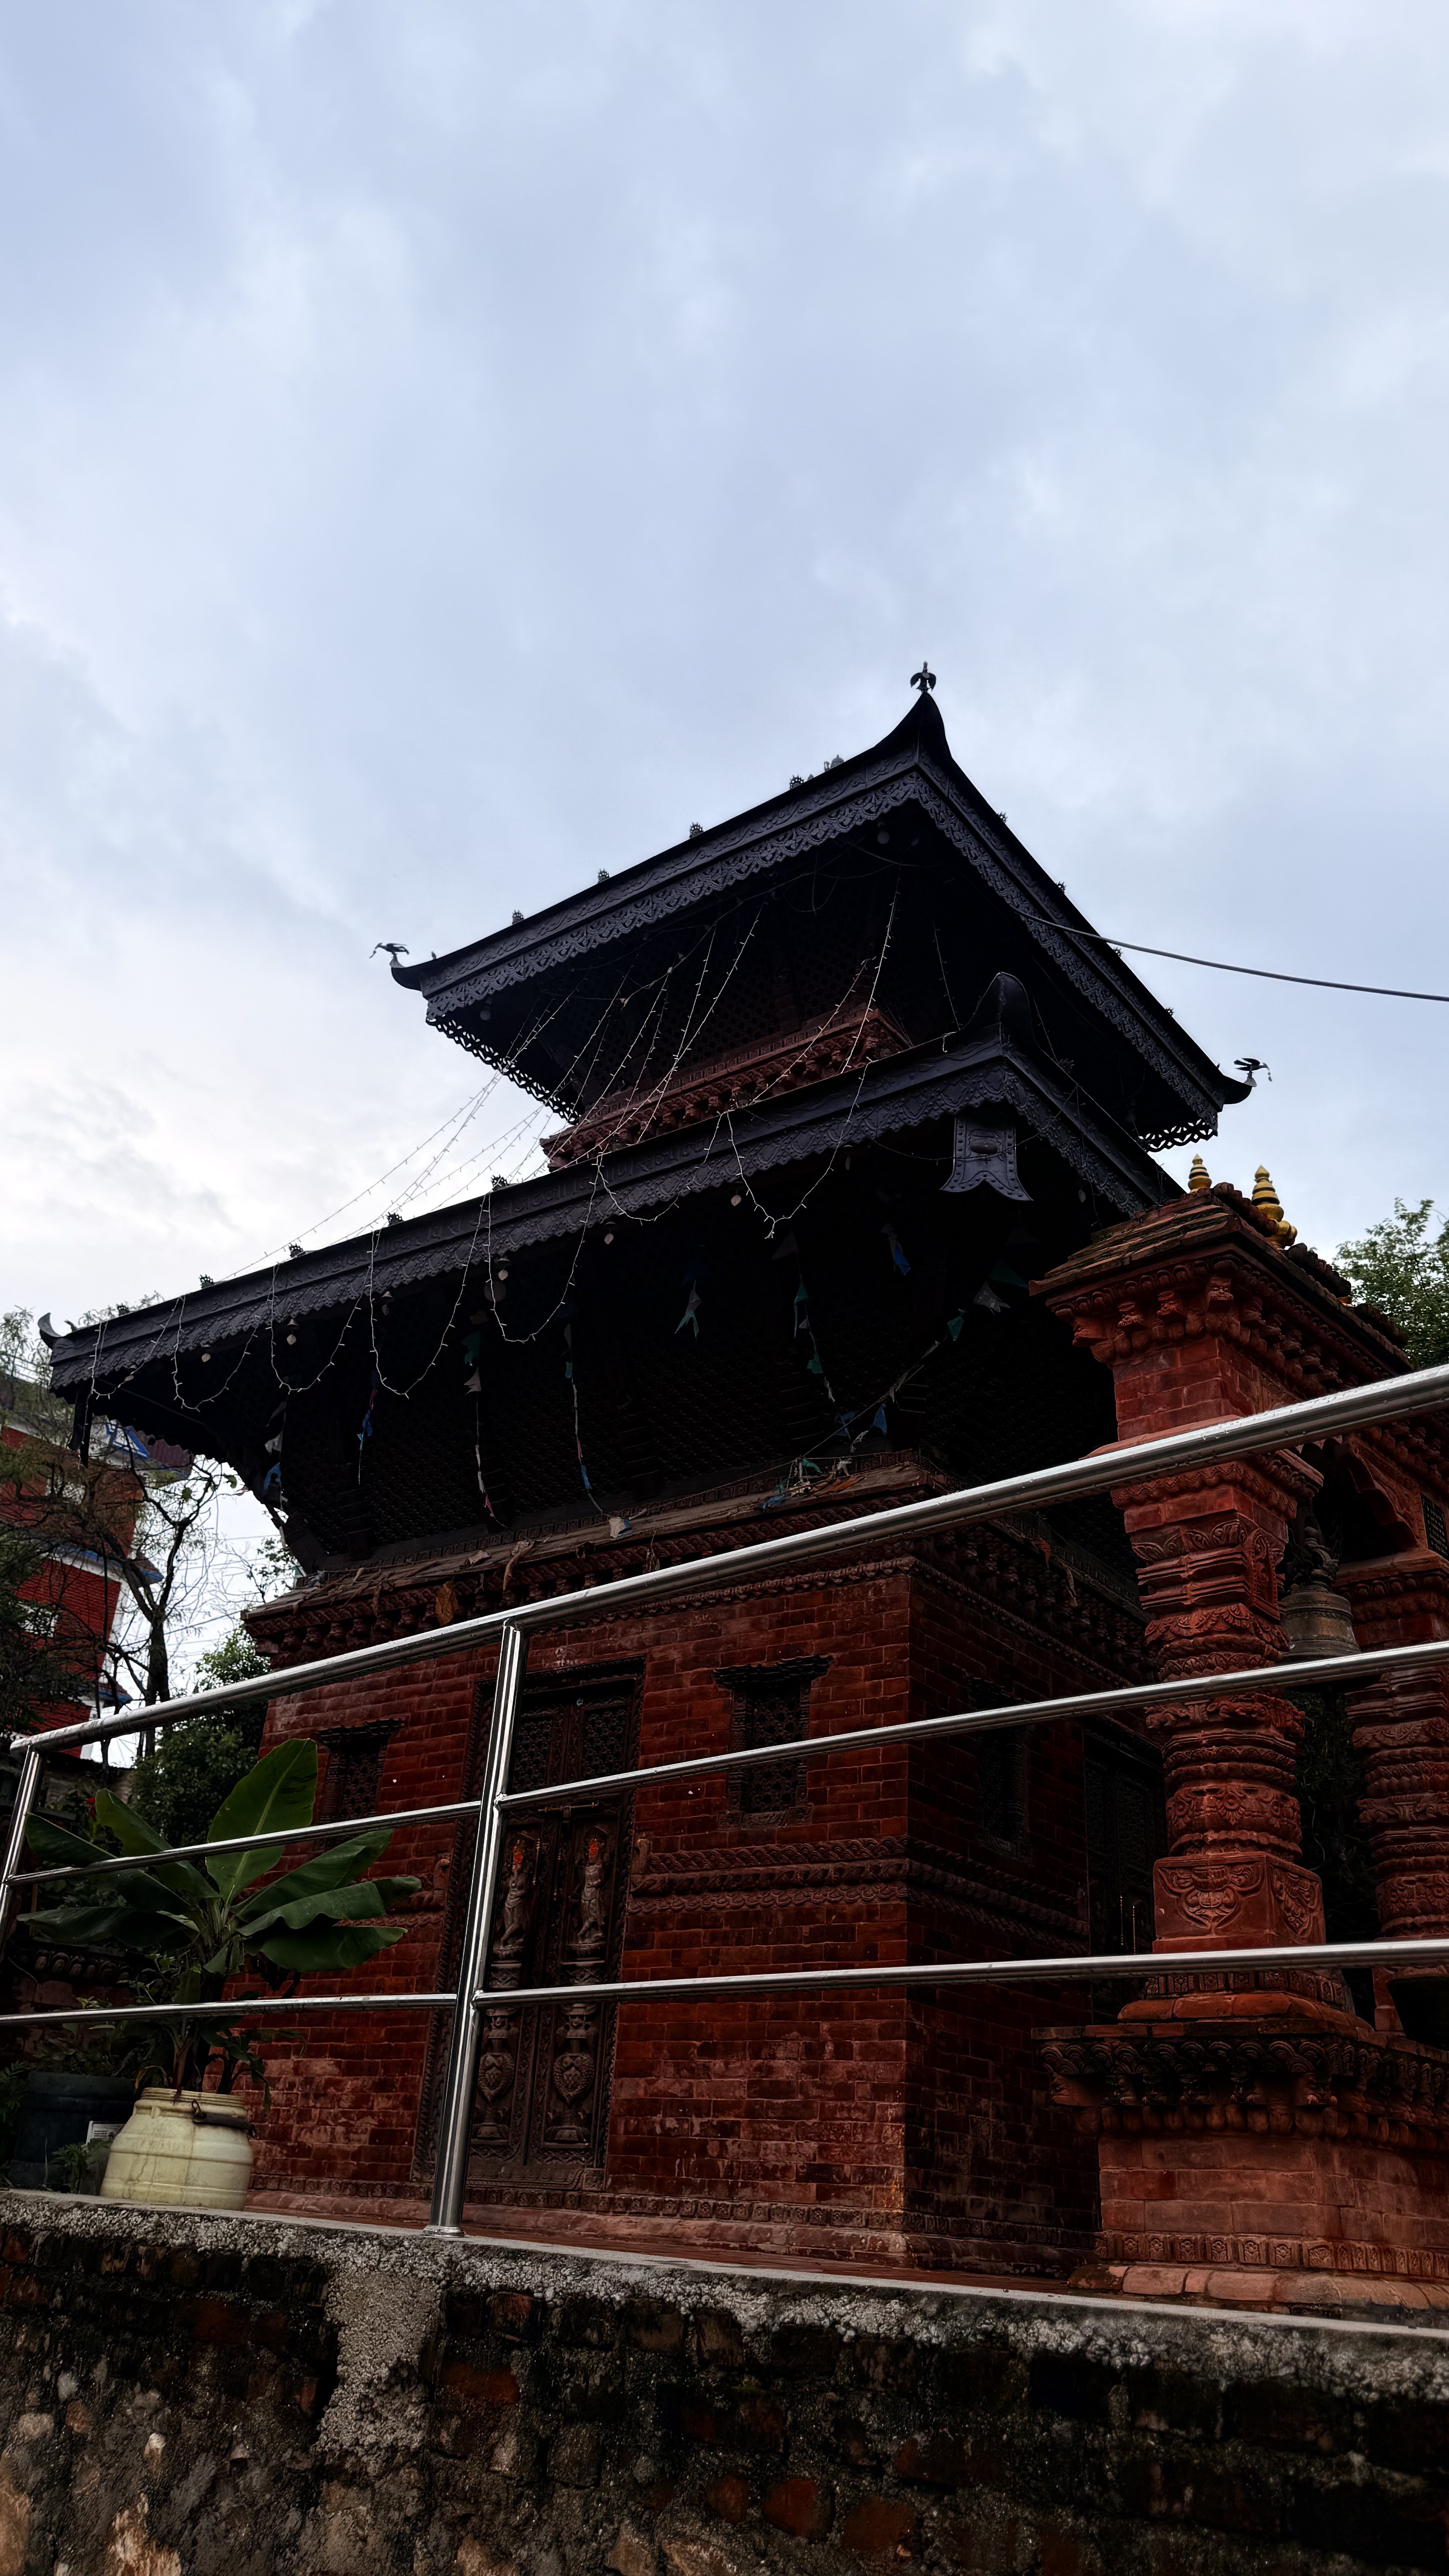
Heritage site: Kareshwor_Mahadev_Temple